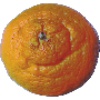
Label: mandarine